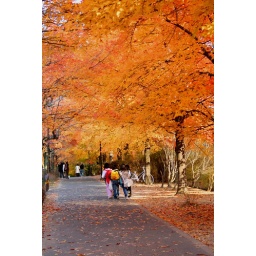
This is a famous maple tree avenue near by my parents' house in Osaka.